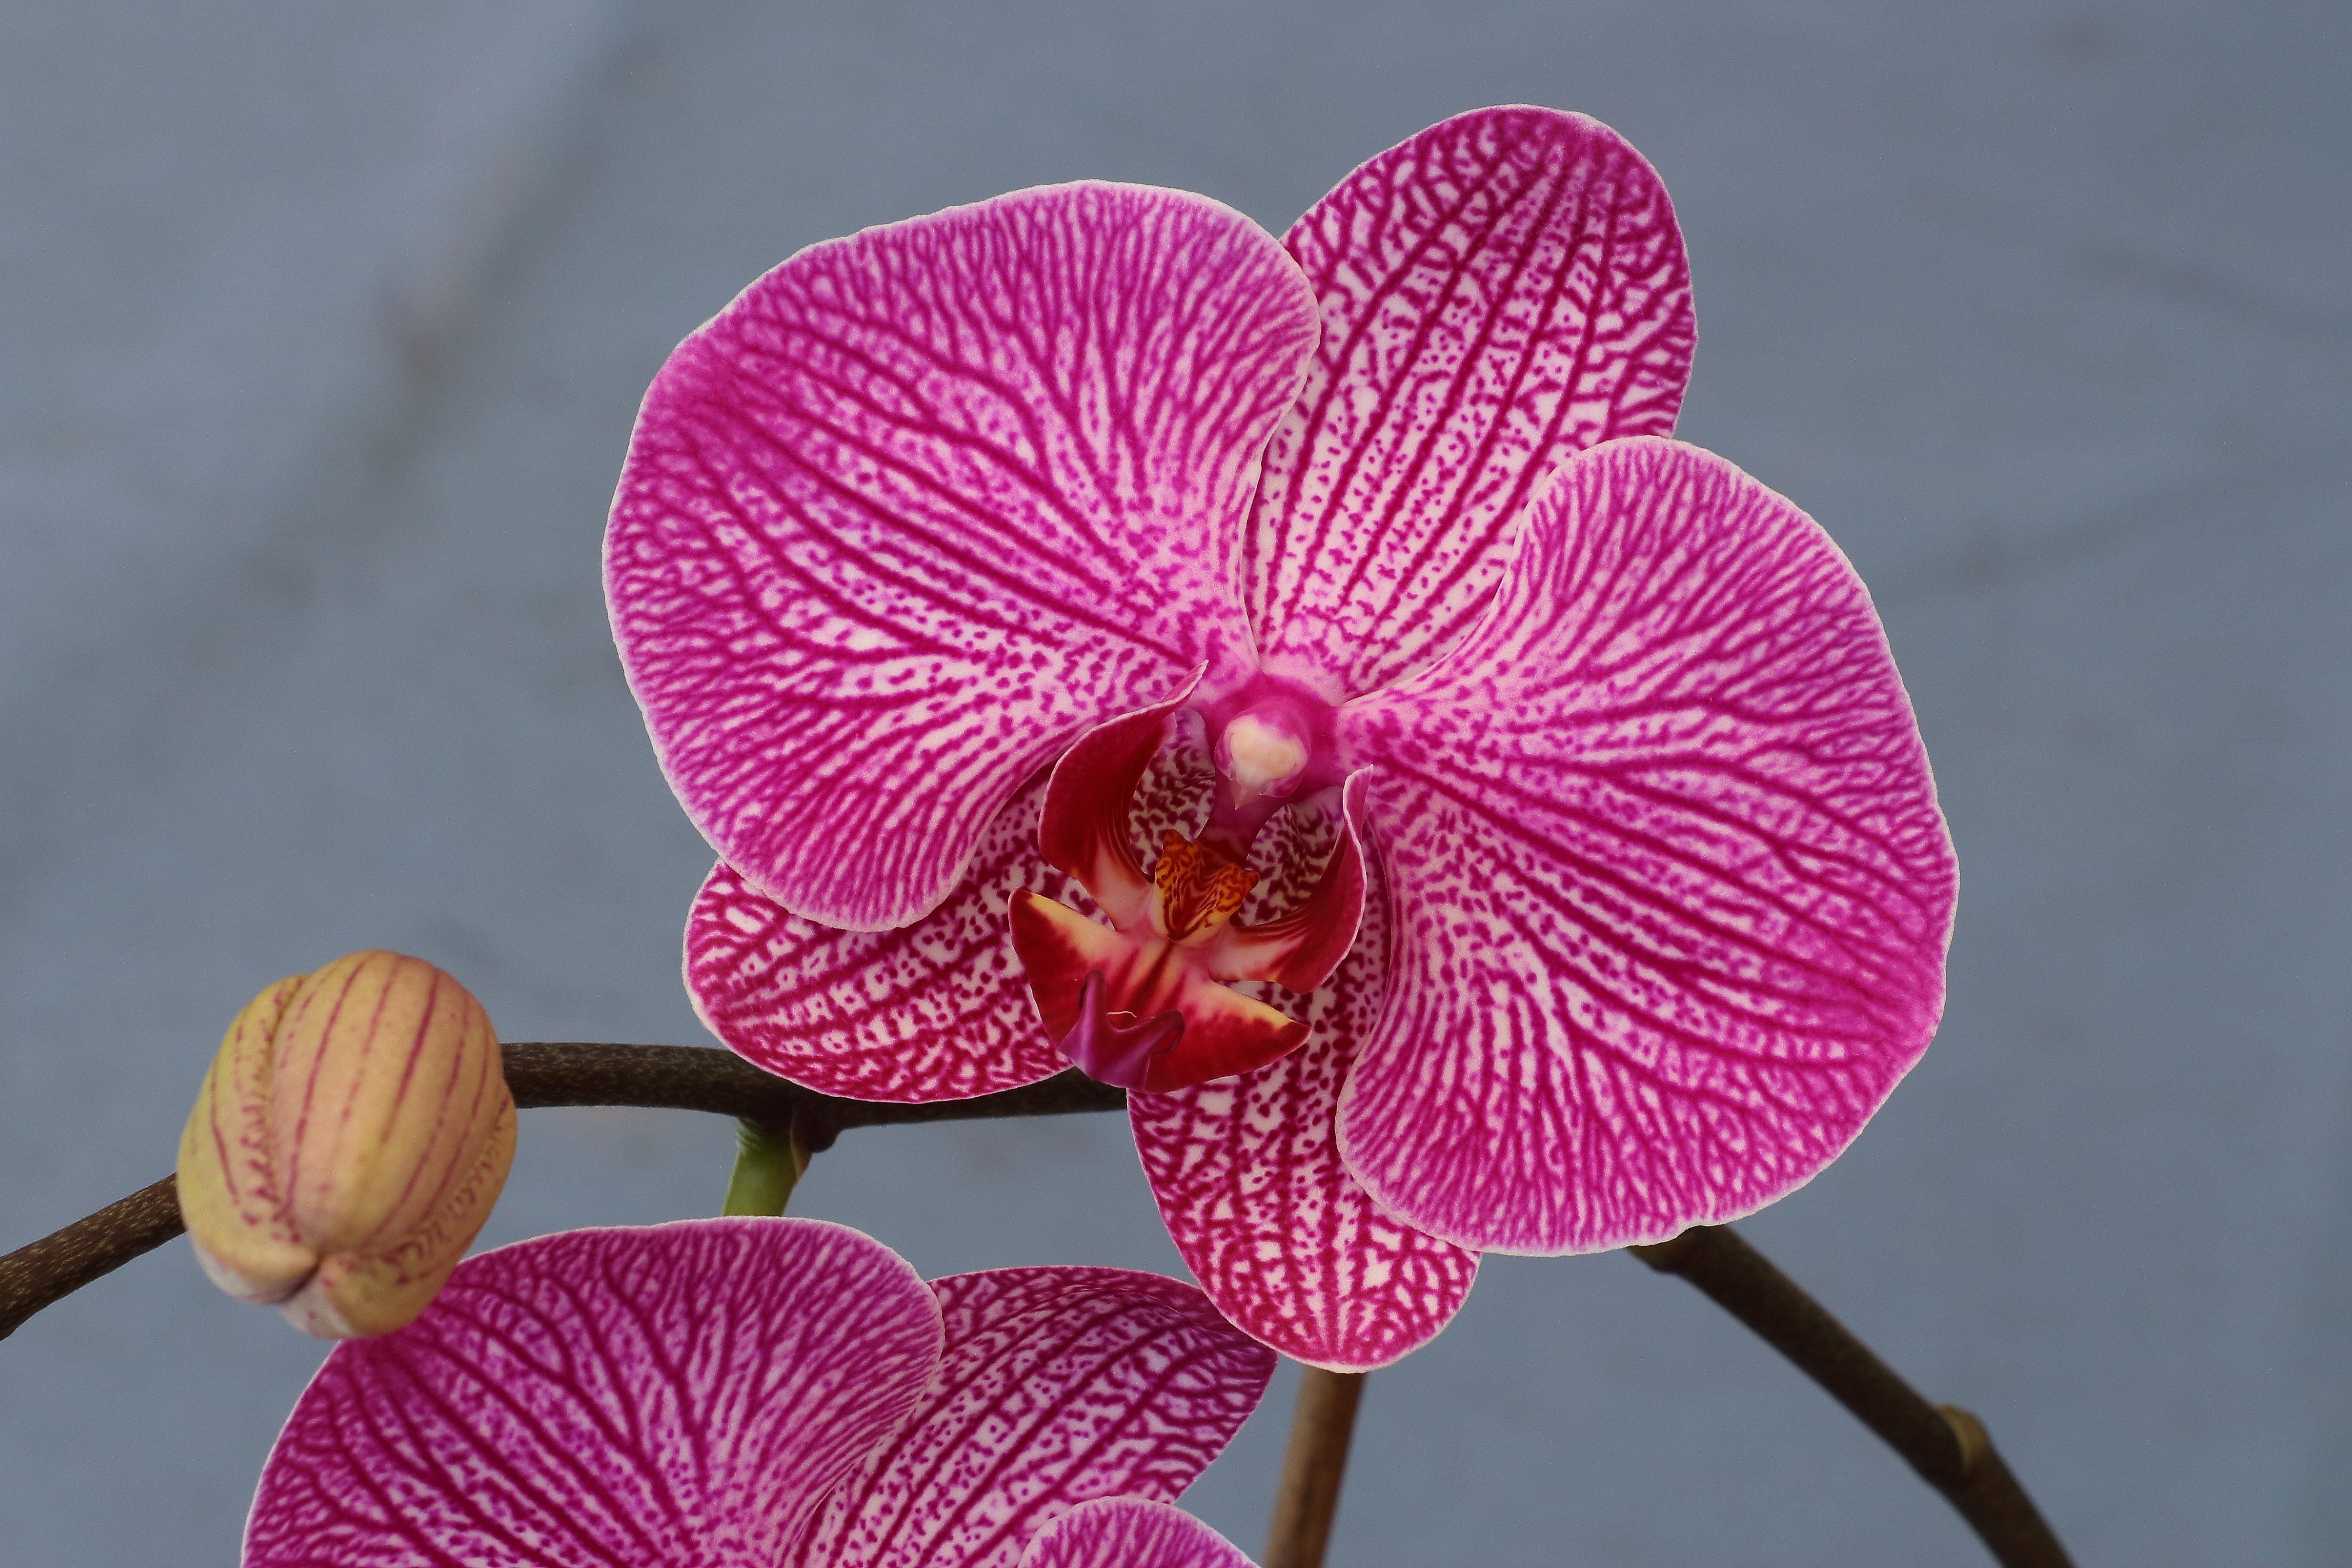
nature, blossom, plant, flower, petal, bloom, tropical, color, macro, botany, pink, close, flora, orchid, petals, eye, beauty, organ, macro photography, flowering plant, land plant, moth orchid